Pratt Institute School of Information

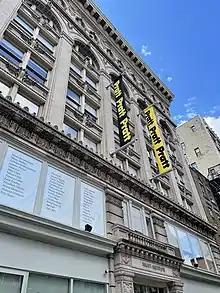
Pratt Manhattan Center at 144 West 14th Street

The Pratt Institute School of Information is the information school of the Pratt Institute, a private university in New York City.